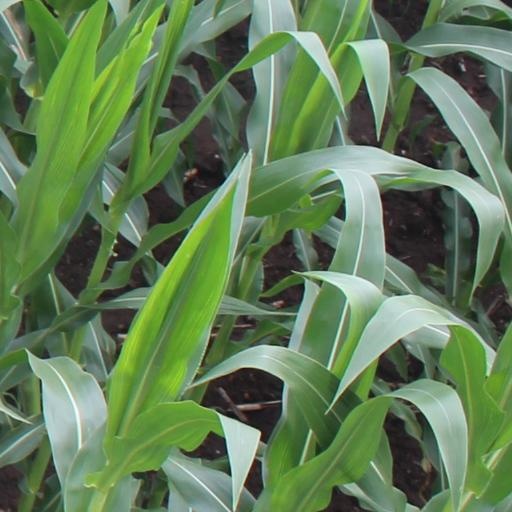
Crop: maize; corn